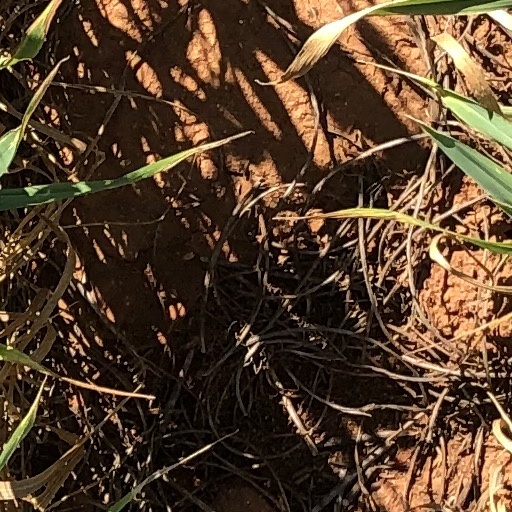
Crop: wheat